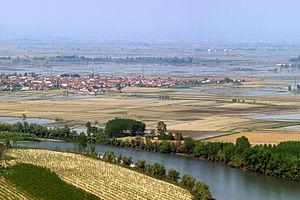
La plaine du Pô est une région naturelle située en Italie septentrionale. C'est une zone rendue particulièrement fertile par la présence du fleuve Pô et de ses multiples affluents. Le Pô se termine par un delta en mer Adriatique.
La géographie de l'Union européenne prend en compte plusieurs éléments : dans un premier temps la géographie physique de celle-ci qui évolue au travers de ses élargissements ; et sa géographie humaine, c'est-à-dire l'organisation de son espace, de sa richesse, qui, comme la géographie physique, est soumise aux évolutions liées à ses élargissements. La géographie de l'Union prend aussi en compte les régions d'outre-mer de l'Union européenne, ainsi que, dans une moindre mesure, les territoires dépendant de l'Union sans en faire partie.